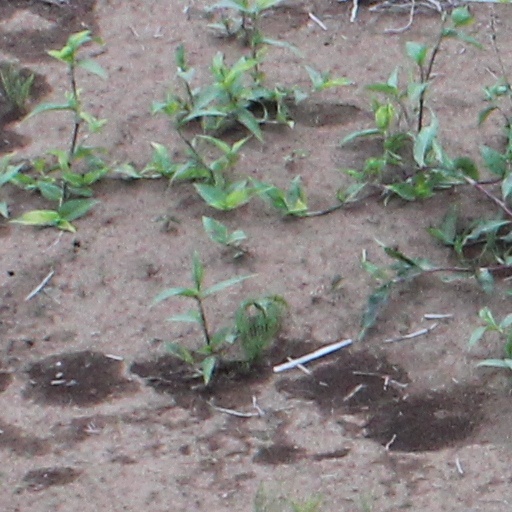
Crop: wheat